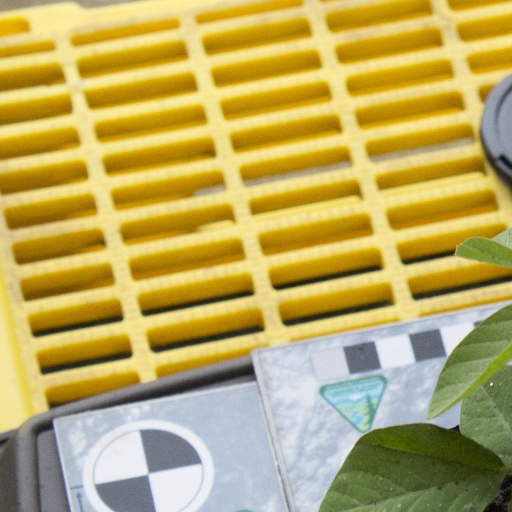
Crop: soybean